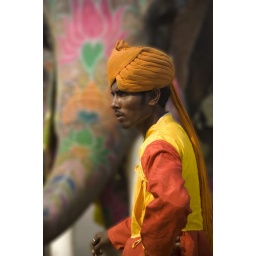
This man was feeding his elephan in a busy road in Agra (though all roads are busy in Agra!). Amazing colours!